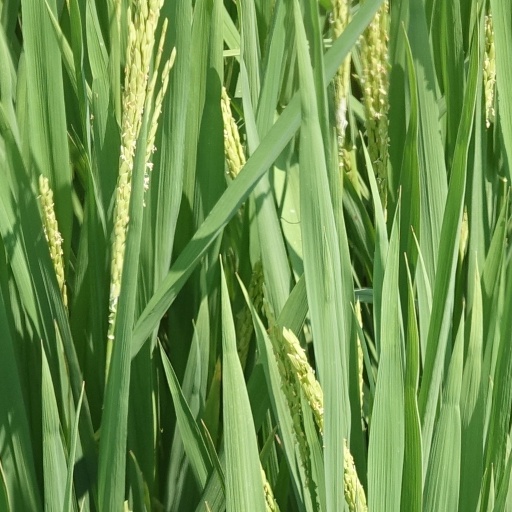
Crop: rice